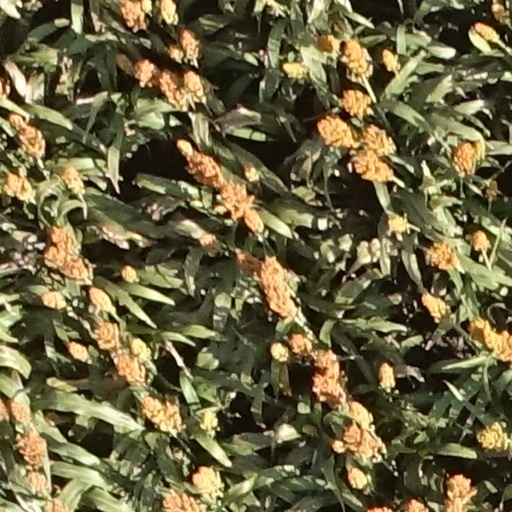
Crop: sorghum